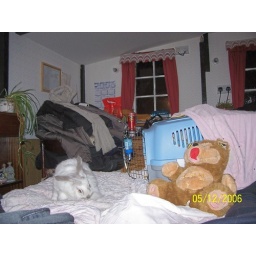
Ella enjoy herself on the bed in our bedroom at Amy's parents house :)